Kenneth Hess

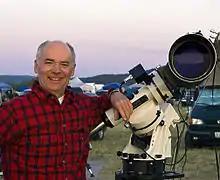
Kenneth L. Hess, engineer, author, entrepreneur, and philanthropist, at the Golden State Star Party, northeastern California, 2009.

Kenneth Lafferty Hess (born January 22, 1953) is an engineer, author, entrepreneur, and philanthropist. Hess is the founder and president of Science Buddies, a non-profit organization dedicated to furthering science literacy through the creation of free resources and services for K-12 students, teachers, and families. He holds one of the first software patents ever granted and has designed and/or developed dozens of commercial software, content, and Internet products, including Family Tree Maker, one of the all-time best-selling home software programs. Among his awards are a "PC Magazine" Editor's Choice, "PC Magazine" Top 100 Web Site, a Codie award and a "Science" Prize for Online Resources in Education (SPORE).